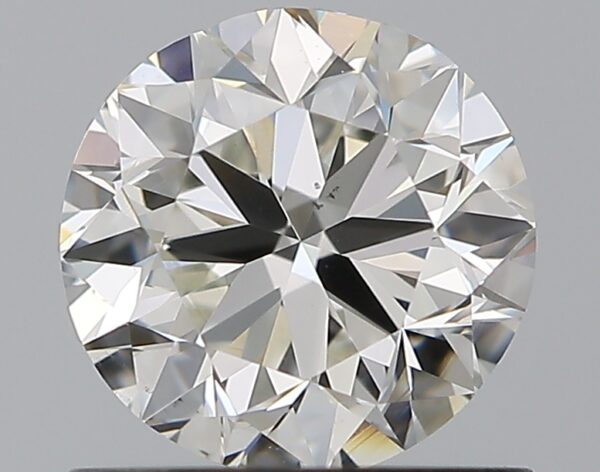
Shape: round
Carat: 0.9
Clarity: VS2
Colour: I
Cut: VG
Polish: EX
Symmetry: GD
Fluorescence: N
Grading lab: GIA
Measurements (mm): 5.94 x 6.05 x 3.84